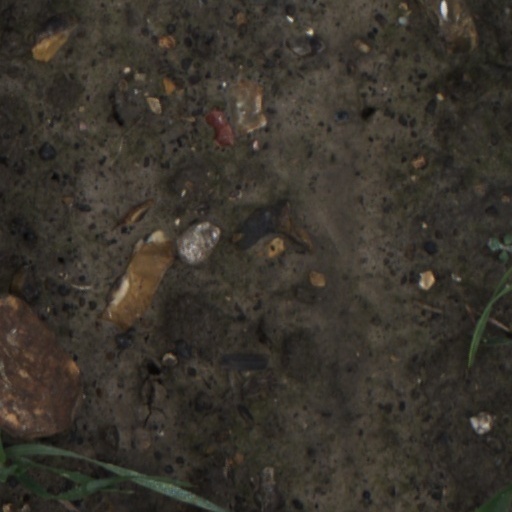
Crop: wheat